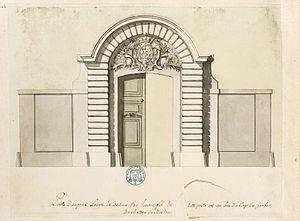
La porte Dauphine, réalisée en 1703 à l'entrée du domaine.
Le château de Meudon, dit château royal de Meudon, palais impérial de Meudon ou Domaine national de Meudon, est un château français situé à Meudon, dans le département des Hauts-de-Seine. Il est notamment la résidence de la duchesse d'Étampes, du cardinal de Lorraine, d'Abel Servien, de Louvois ainsi que de Monseigneur, dit le Grand Dauphin, qui lui adjoint en annexe le château de Chaville. Incendié en 1795 et en 1871, le Château-Neuf, dont la démolition est un temps envisagée, est conservé pour sa majeure partie. Il est transformé à partir de 1878 en observatoire servant de réceptacle à une lunette astronomique, avant d'être rattaché à l'Observatoire de Paris en 1927.